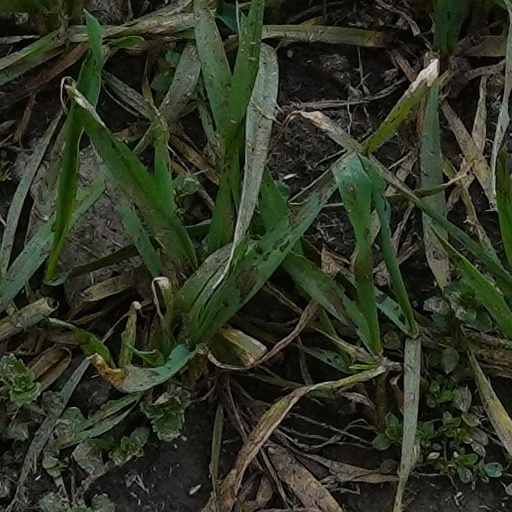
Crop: wheat